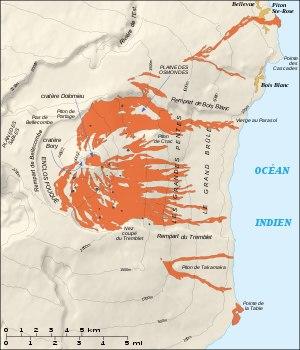
Le piton de la Fournaise, culminant à 2 632 mètres d'altitude, est le volcan actif de l'île de La Réunion. Il correspond au sommet et au flanc oriental du massif du Piton de la Fournaise, un volcan bouclier qui constitue 40 % de l'île dans sa partie sud-est.